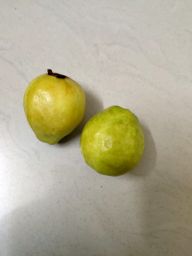
Fruit: Guava
Quality: Good